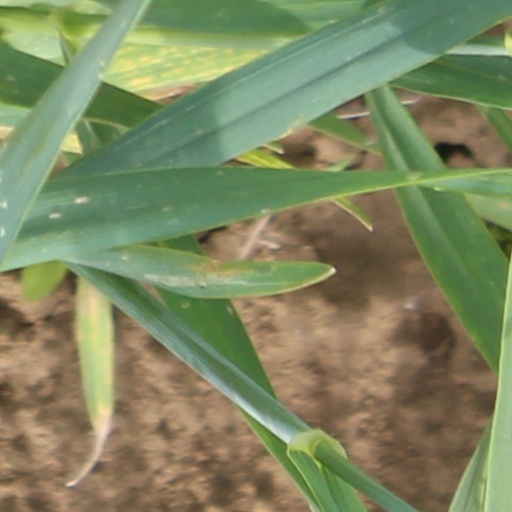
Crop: wheat